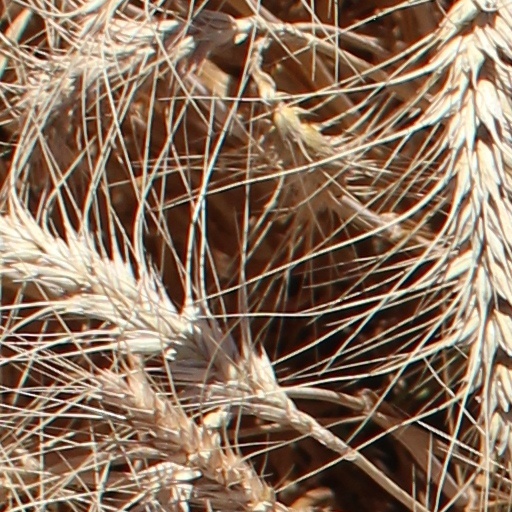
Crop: wheat